L. A. Larson & Co. Store

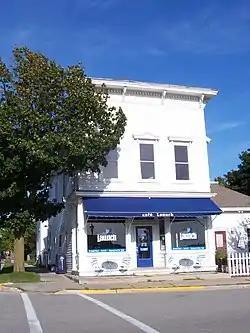
L. A. Larson & Co. Store

The L. A. Larson & Co. Store building is located in Sturgeon Bay, Wisconsin.